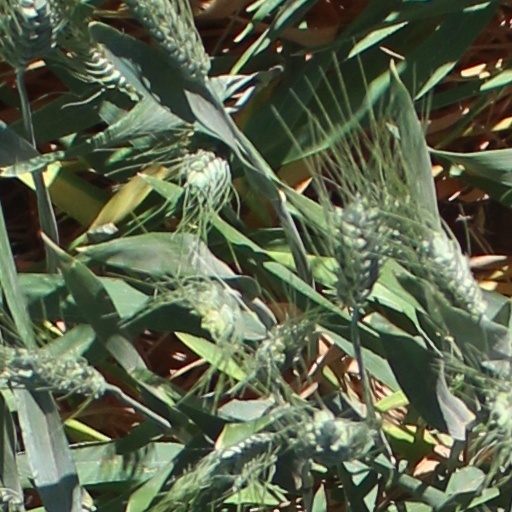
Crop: wheat